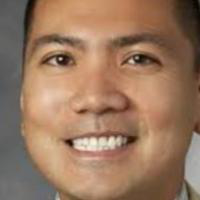
Age group: age 31-40